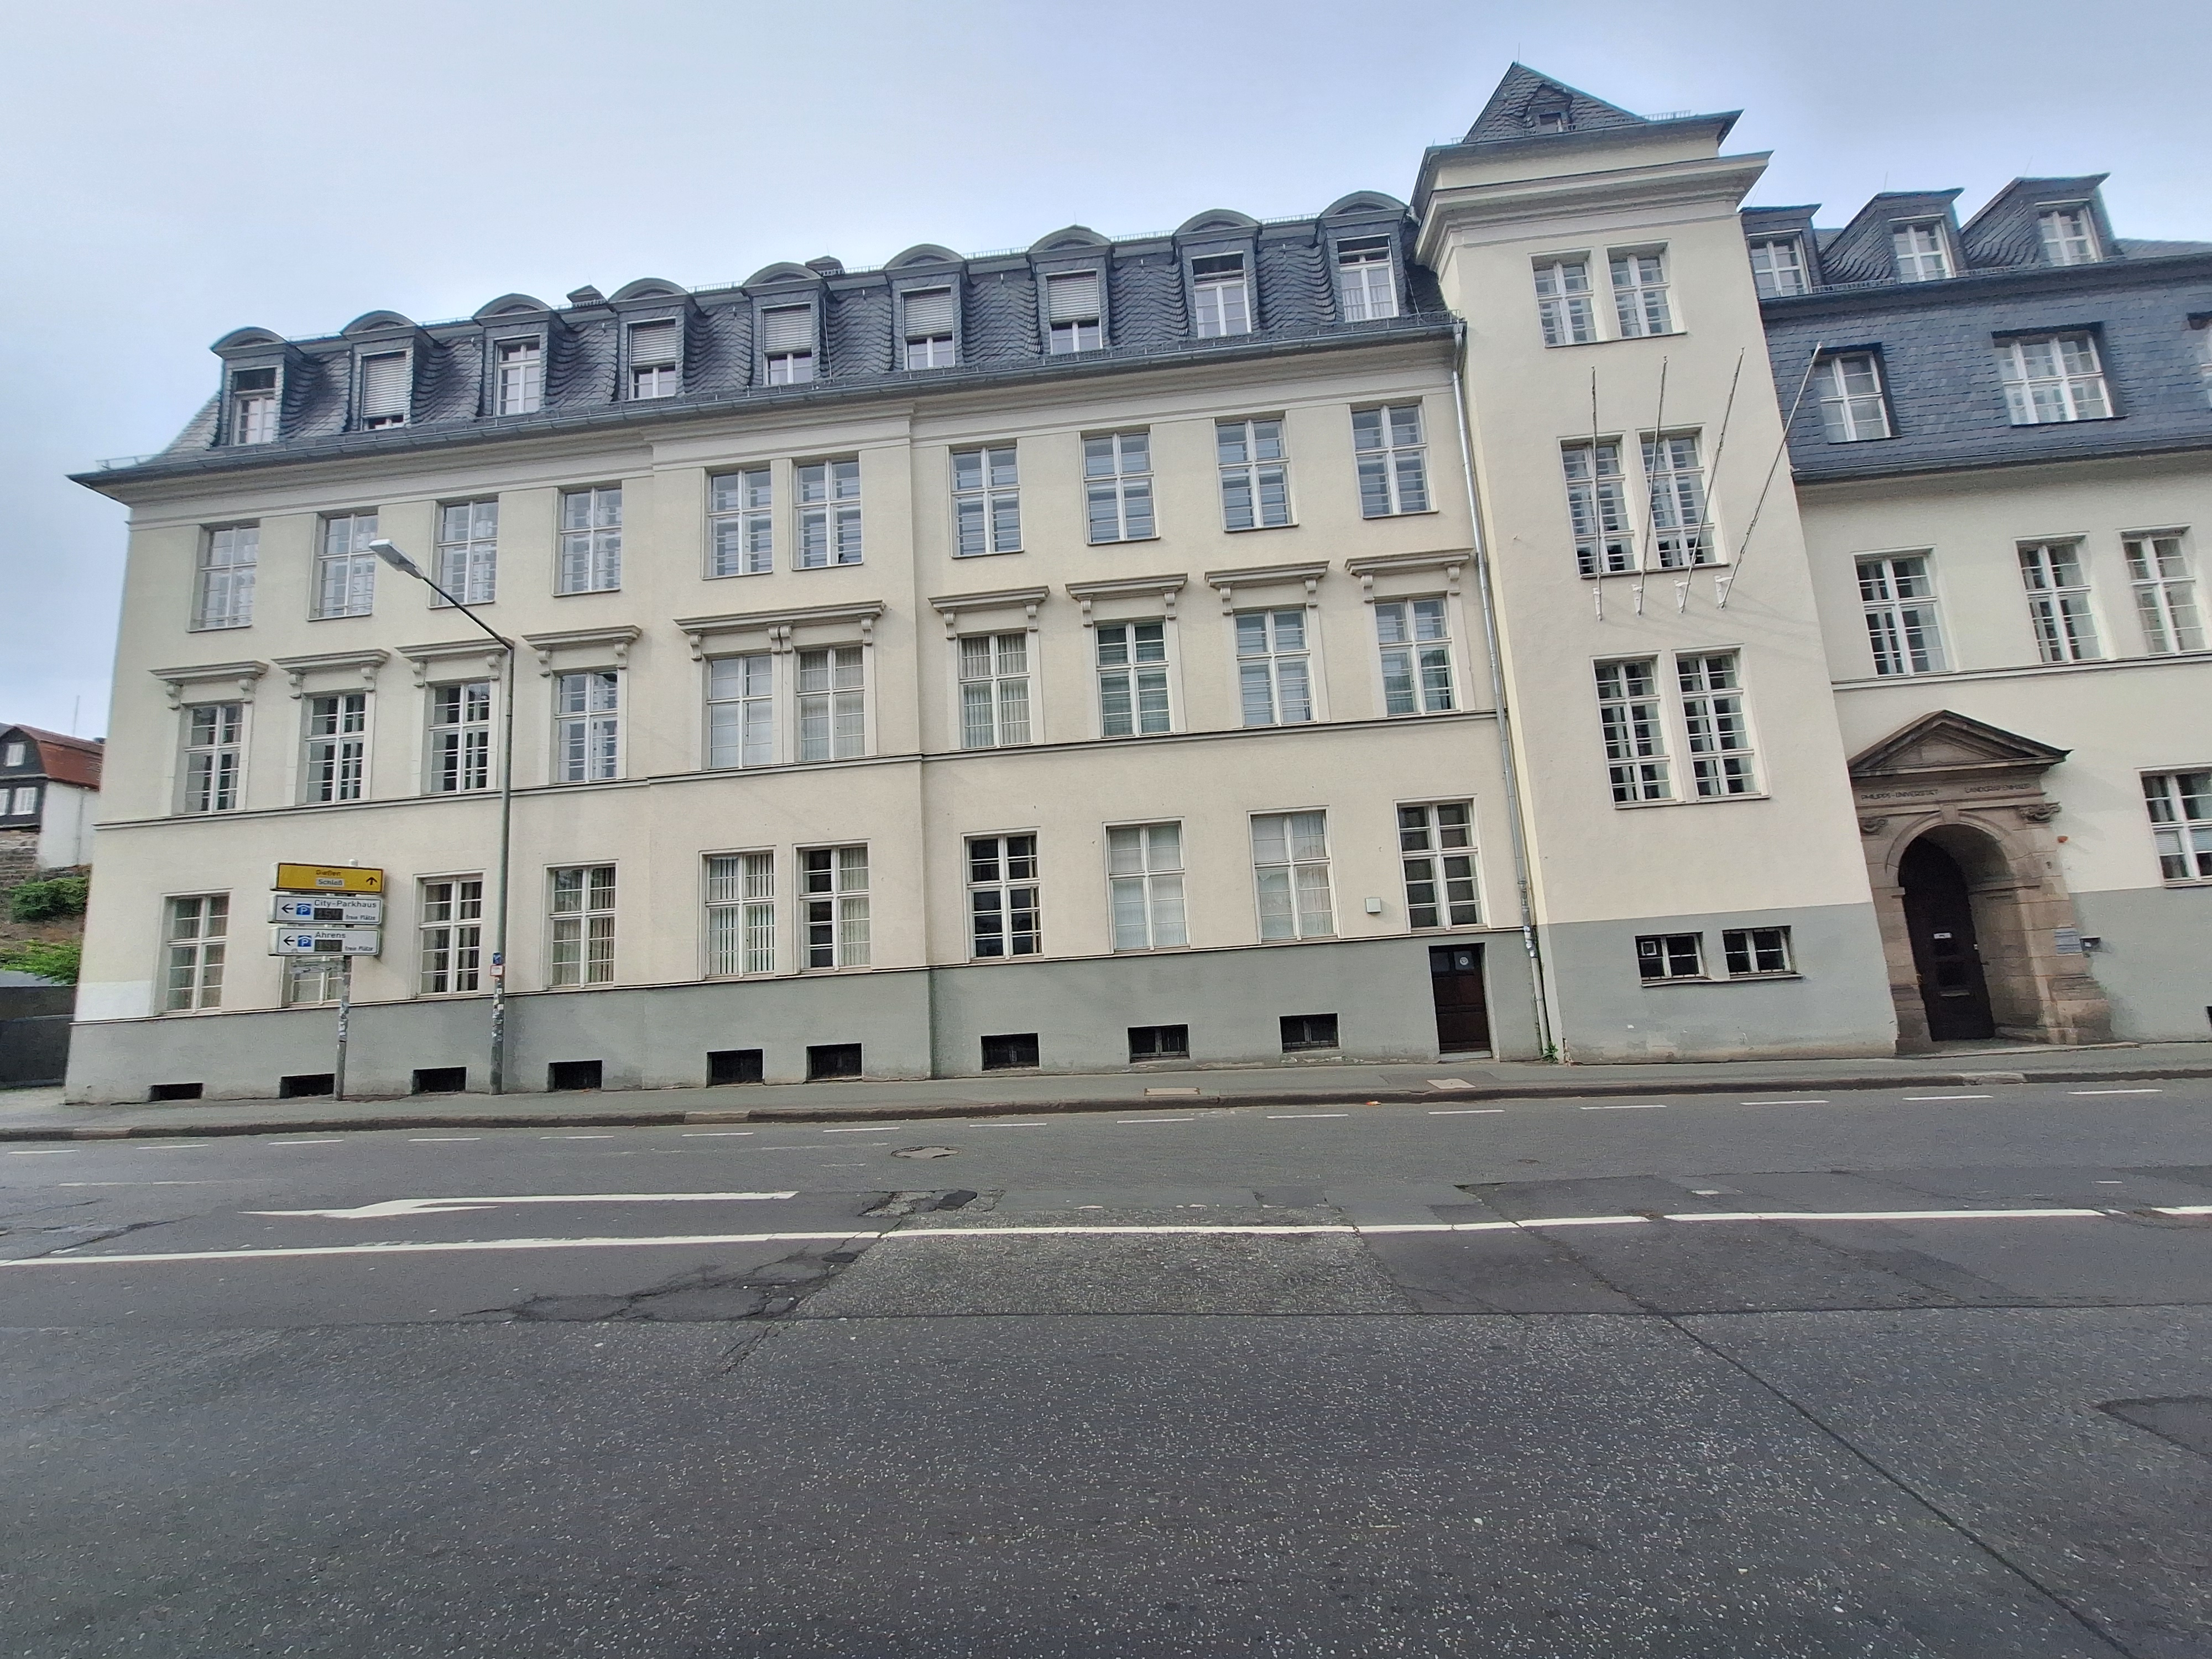
Building: Universitätsstraße 7